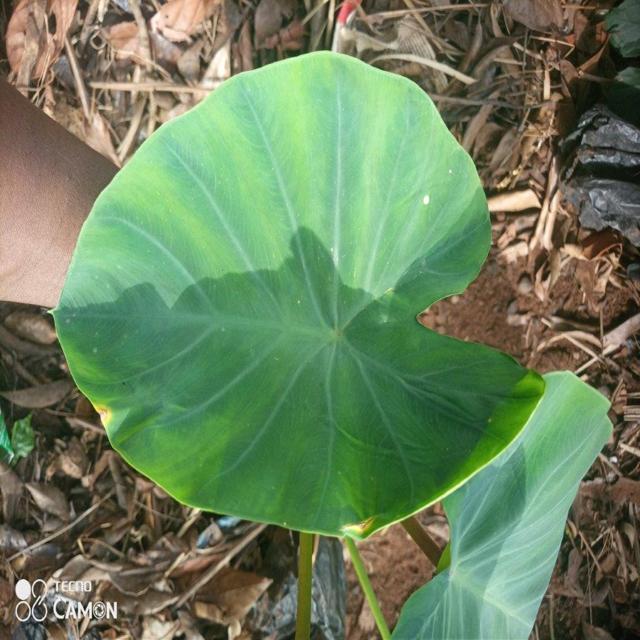
Label: Healthy